List of historic whisky distilleries

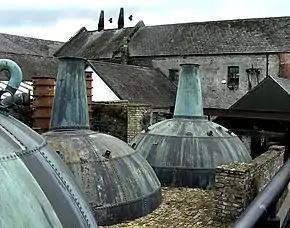
Whisky pots at Kilbeggan Distillery in Ireland

This article is a list of historic whisky distilleries and distillery companies. It includes some that are still operating and some that are not, and includes those claiming to be the oldest or to have other historically important characteristics.